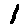
Label: 1